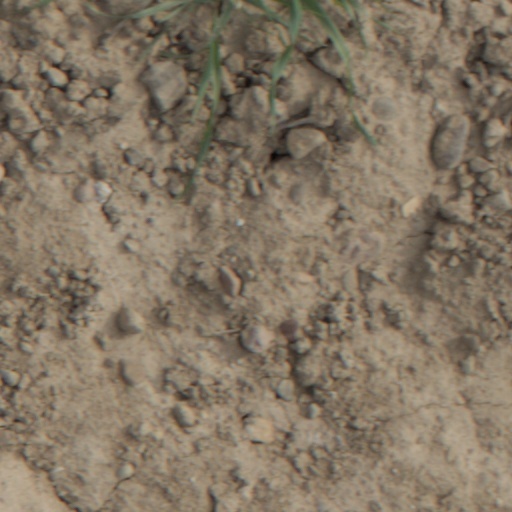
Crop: wheat